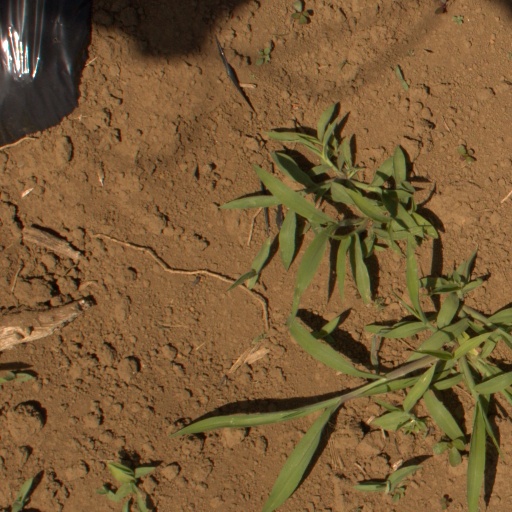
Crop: Jerusalem artichoke